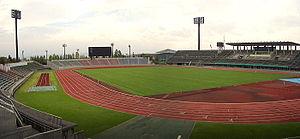
Le Yamanashi Chuo Bank Stadium est un stade multifonction, situé à Kōfu, dans la Préfecture de Yamanashi au Japon.